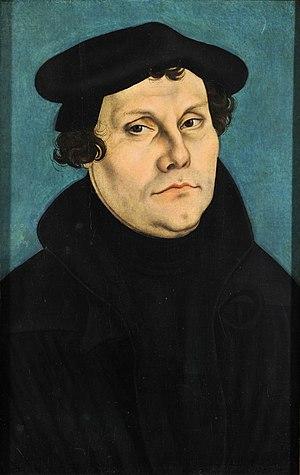
L'apostasie dans le christianisme est le rejet du Christ par un chrétien. Le terme apostasie vient du grec apostasia qui signifie défection, départ, révolte ou rébellion.
Balthasar Benjamin Kindermann était un poète allemand né à Zittau le 10 avril 1636 et décédé le 12 février 1706 à Magdebourg.